Czechs

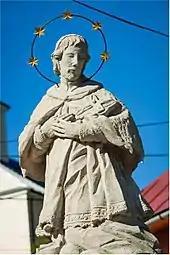
St. John of Nepomuk (Jan Nepomucký)

Czech culture involves many saints, most notably St. Wenceslaus (Václav), patron of the Czech nation, St. John of Nepomuk (Jan Nepomucký), St. Adalbert (Vojtěch), Saint Procopius or St. Agnes of Bohemia (Anežka Česká). Although not a Christian, rabbi Judah Loew ben Bezalel of Prague, a 16th Century scholar and one of the most influential figures of Jewish history, is considered to be part of the country's religious legacy as well.